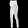
Label: Trouser